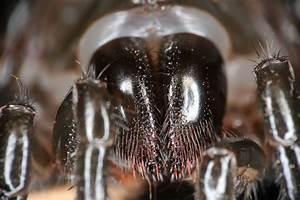
spider